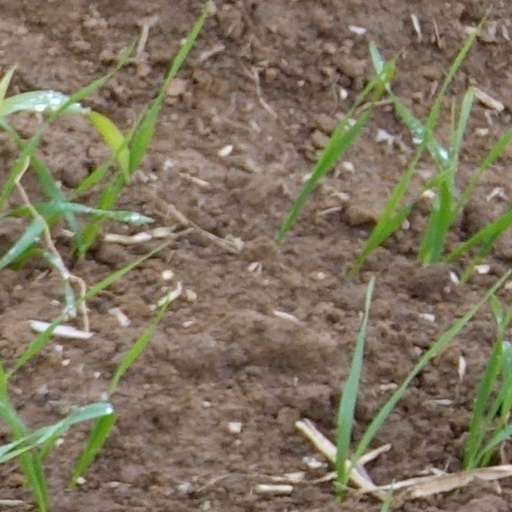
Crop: wheat